Cemanahuac

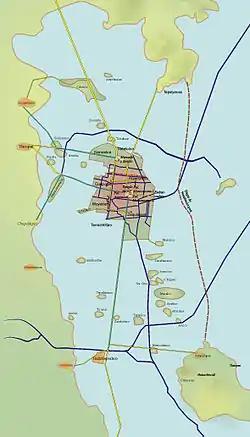
Tenochtitlan and islands in the Texcoco Lake.

The Aztec people who came from Aztlán and settled in Tenochtitlan (today's Mexico City) called their land Cemanahuac, knowing their land was surrounded by the Pacific Ocean, the Gulf of Mexico, and the Caribbean Sea. The notion of Cemanahuac is also tied to the pyramid-driven philosophy of the Aztecs, their land sitting on top of a natural pyramid (chain of mountains of Central Mexico culminating in Tenochtitlan) the same way that Aztecs leaders sit on top of the Aztec pyramids (and the same way Aztec people engineered their social life). Tenochtitlan perfectly fit into this pyramidal paradigm, thus the association of the city to Cemanahuac. The city of Aztlán from which the Aztecs originated was also surrounded by water.